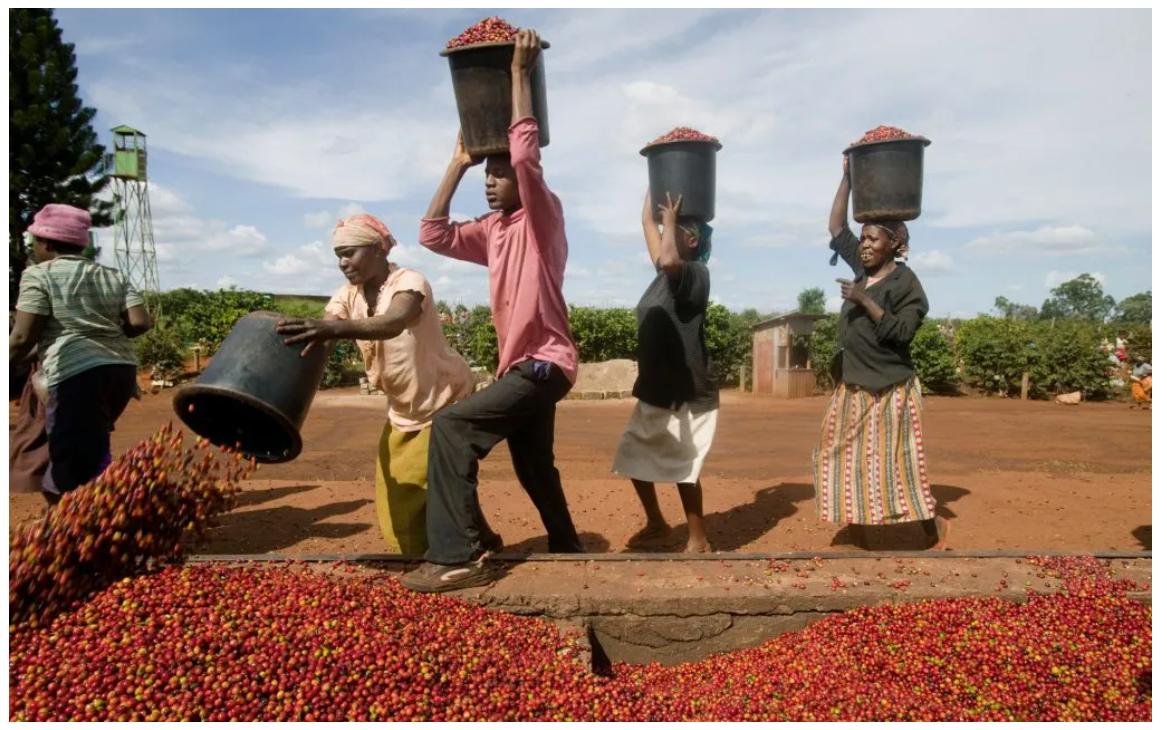
Watu watano wakionekana wakifanya kazi kwa bidii, watatu kati yao wakiwa wamebeba ndoo kichwani. Huku mwingine akionekana akimimina zao hilo linaloonyesha ni zao la biashara likiwa na rangi nyekundu. Mazingira yanaonekana yakiwa katika hali ya hewa nzuri, inayosapoti kilimo, kwa ajili ya biashara na  chakula kwa jamii.